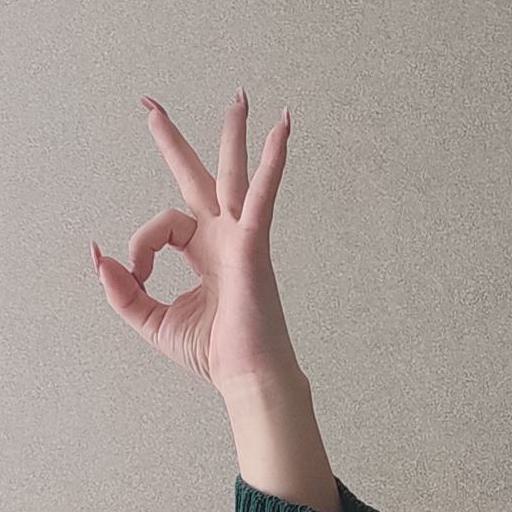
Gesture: ok